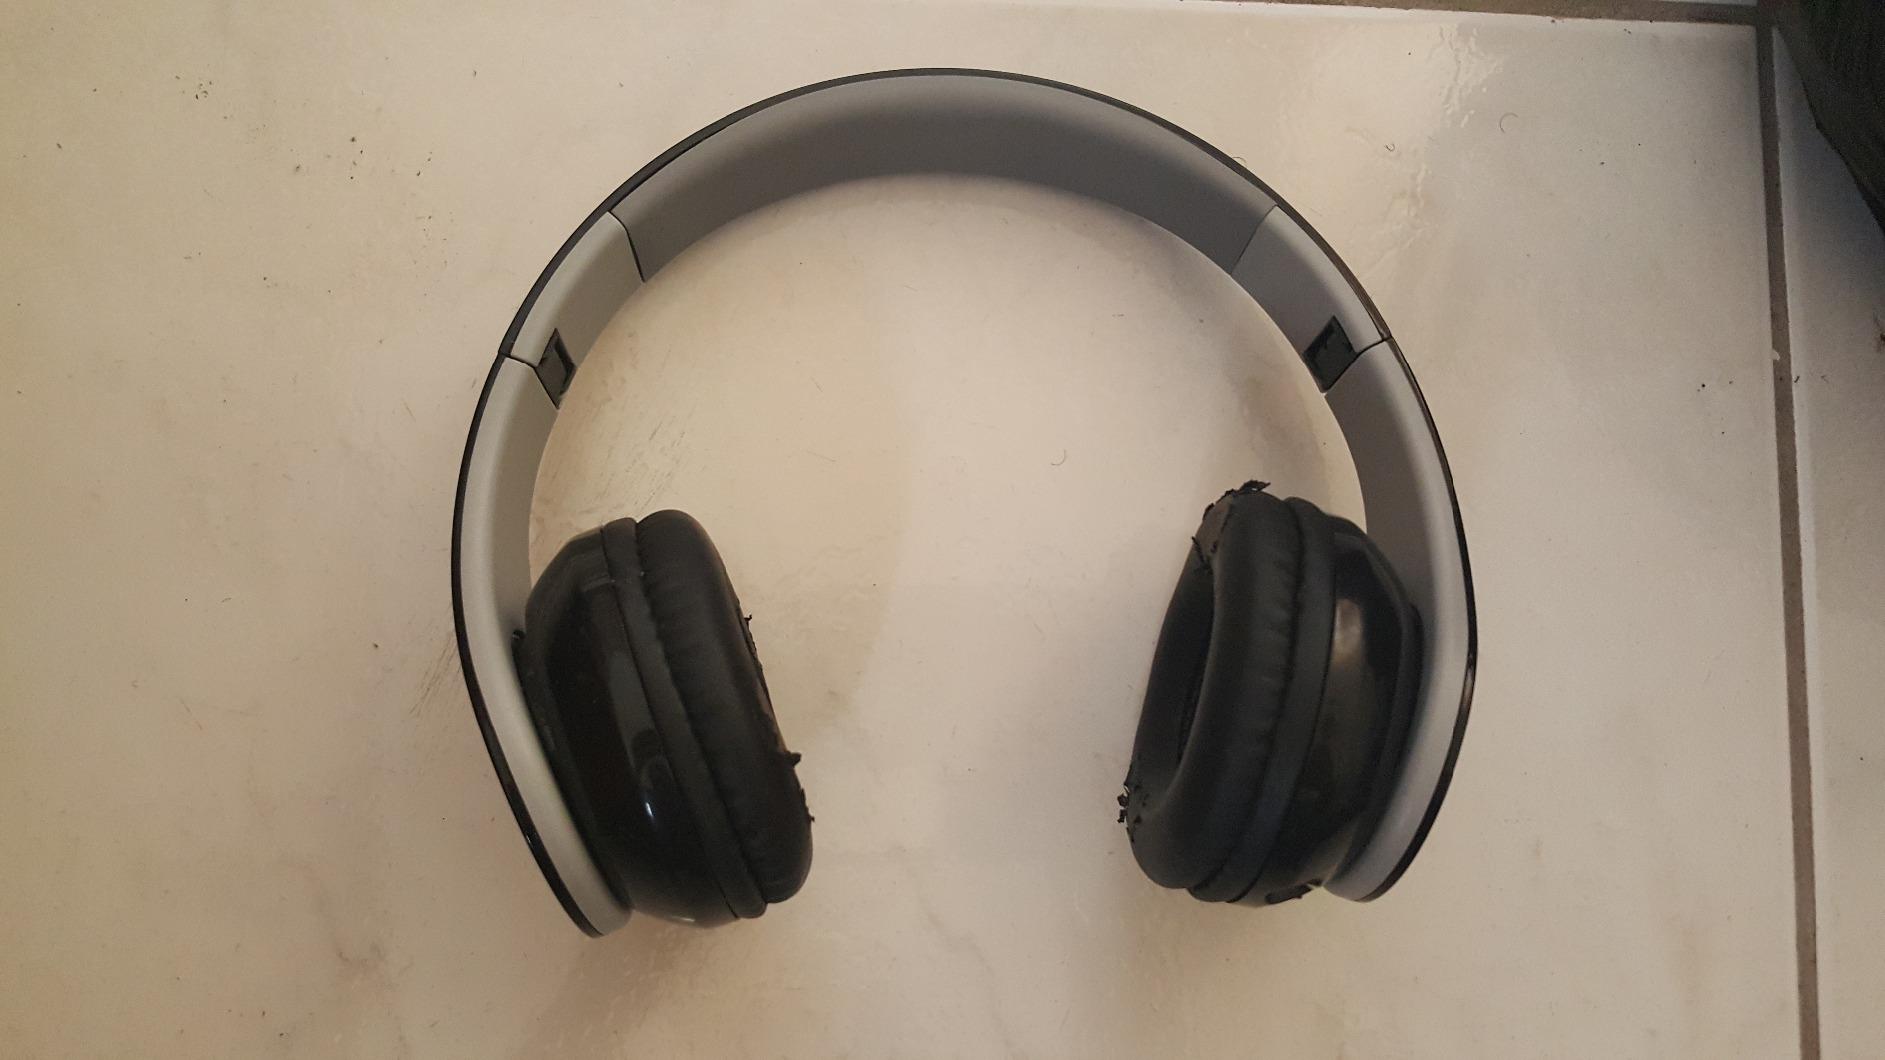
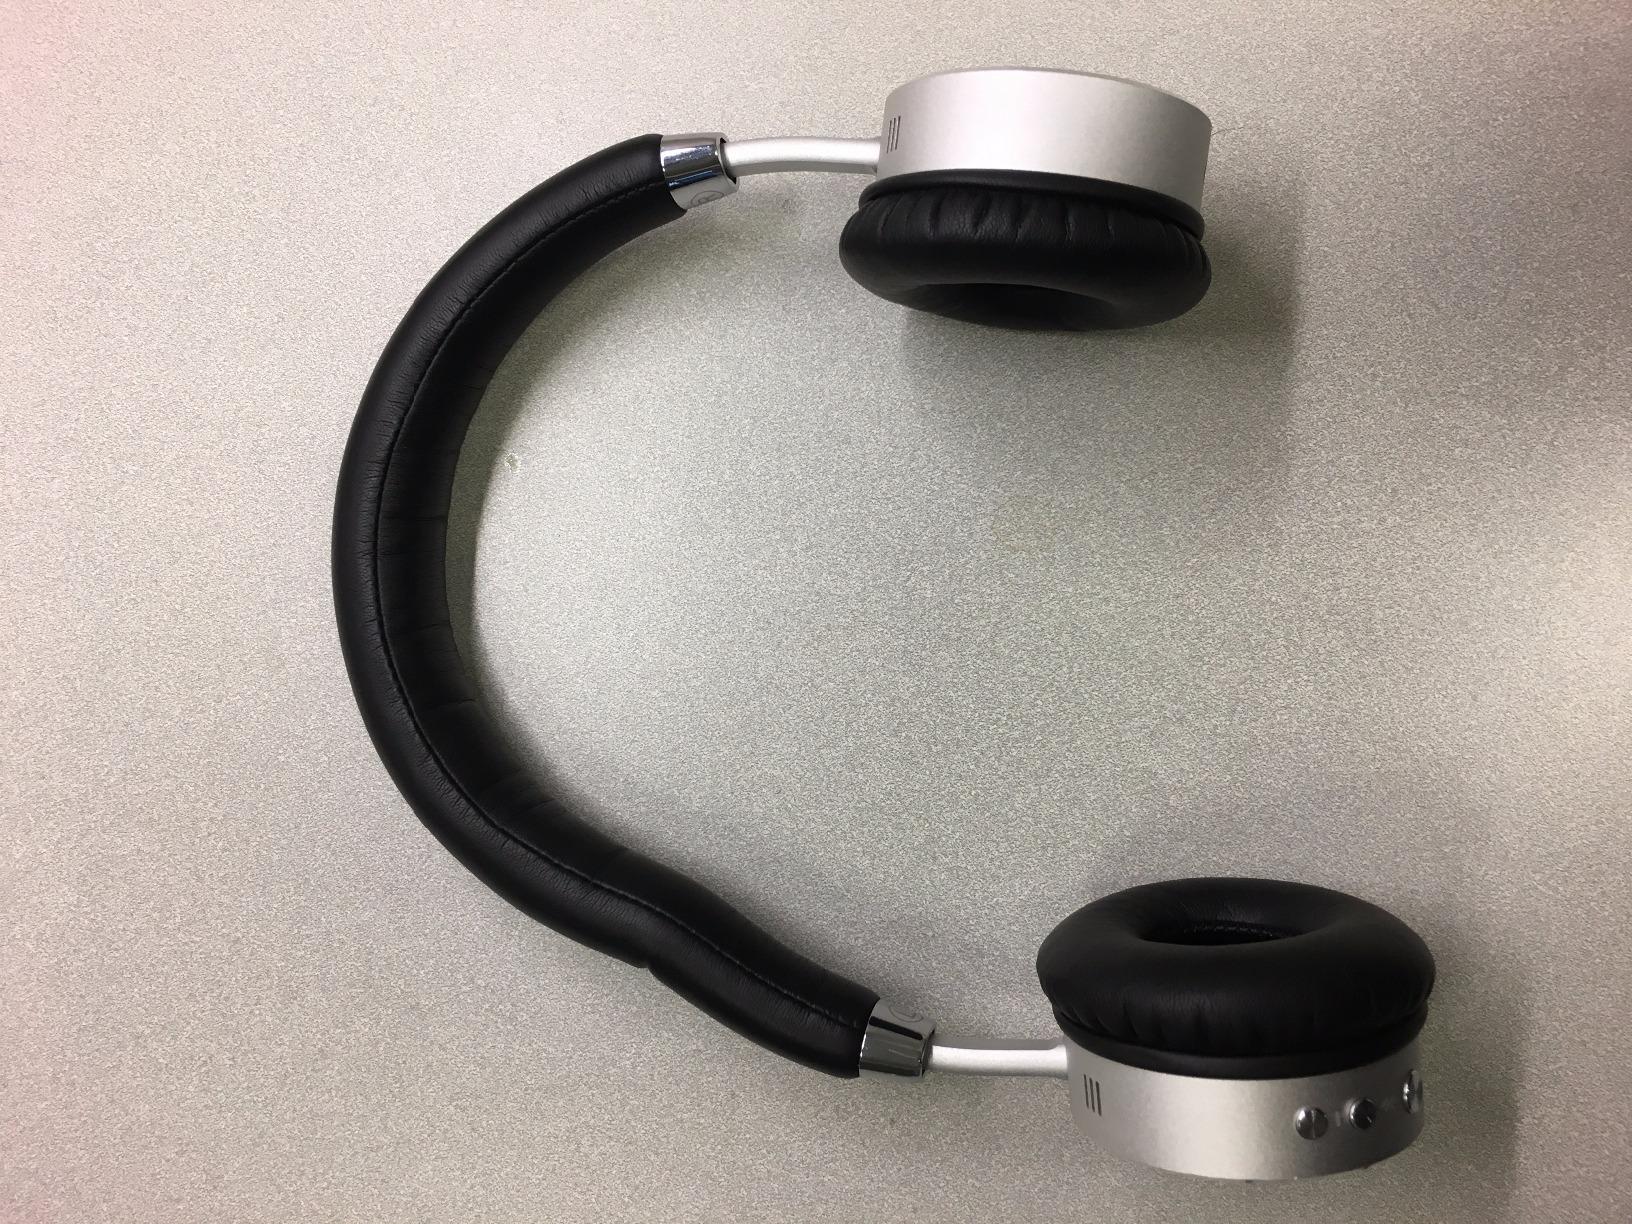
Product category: headphones
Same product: no